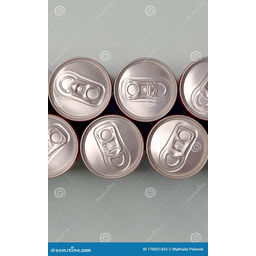
Label: metal